Partners (2009 film)

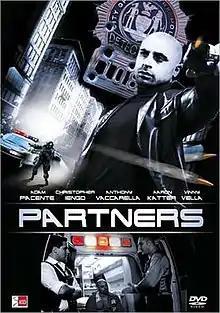
DVD cover

Partners is a 2009 American independent crime film written, directed and produced by Peter James Iengo.